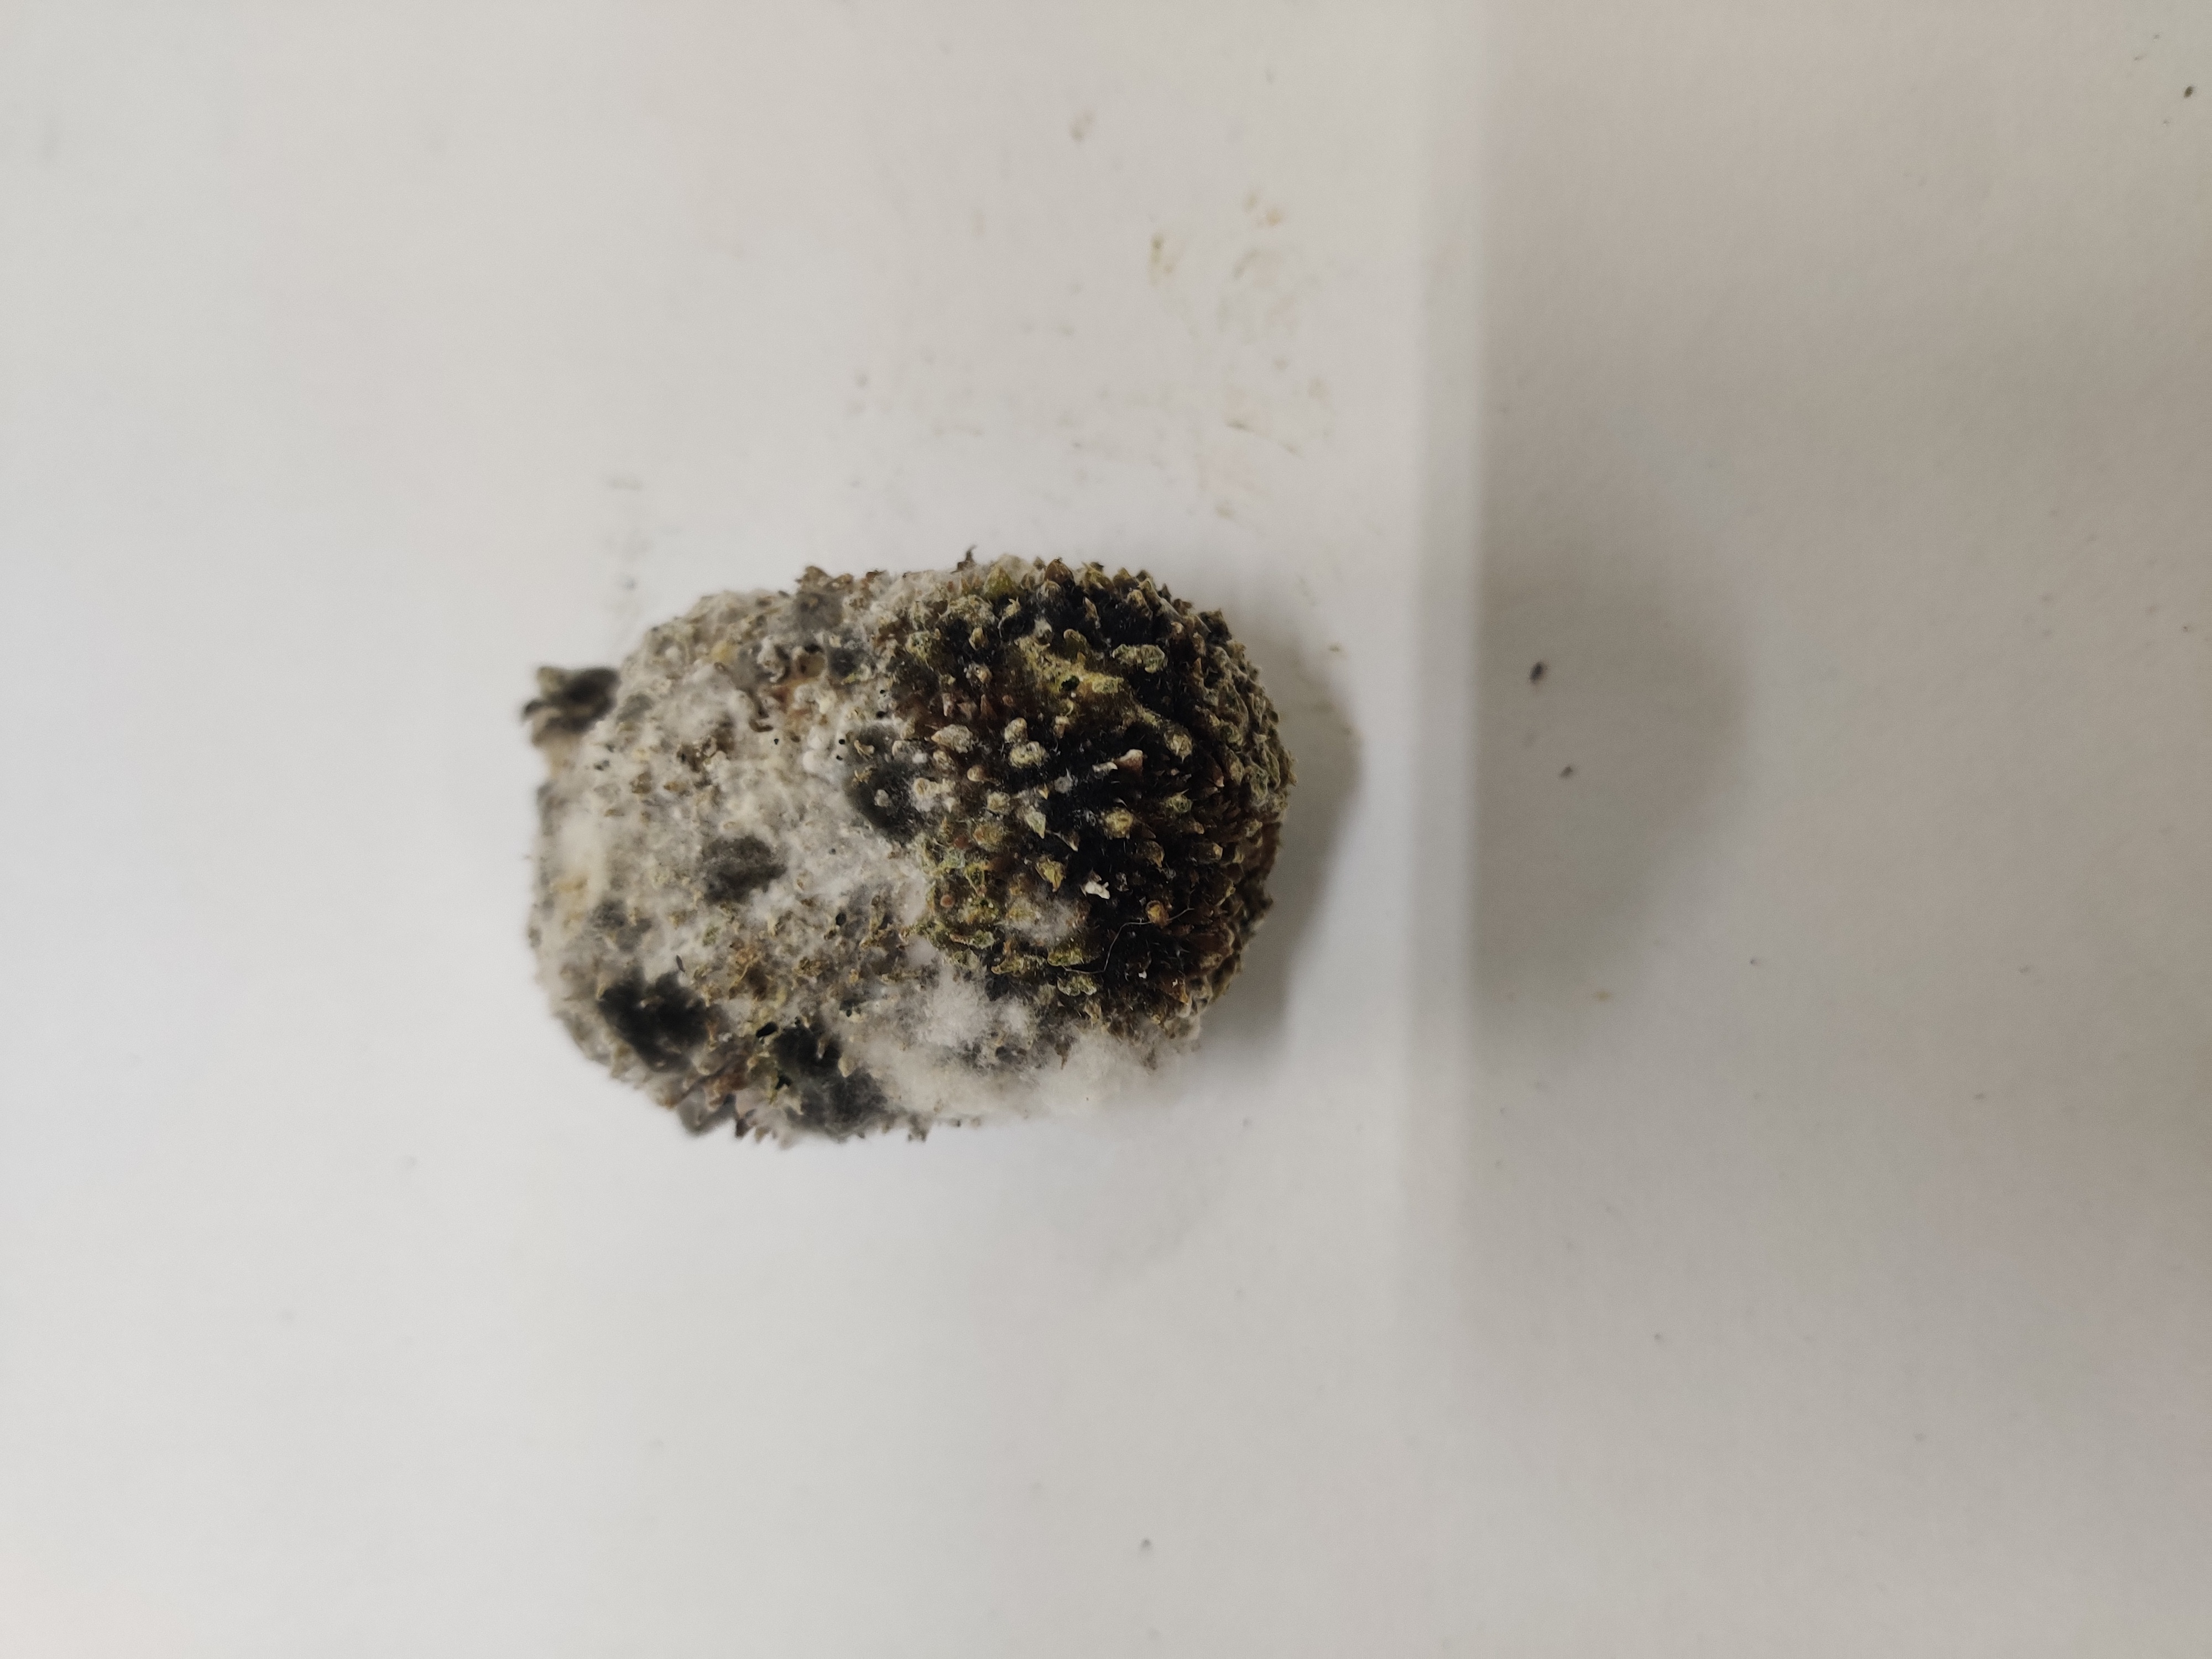
Crop: Spiny Gourd
Condition: Damaged